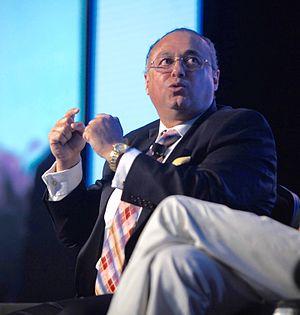
Tawfik Hamid est un ancien membre de l'organisation terroriste islamiste Jamaa Islamiya. Médecin d'origine égyptienne, il vit aux États-Unis et milite pour une réforme de l'islam.